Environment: real
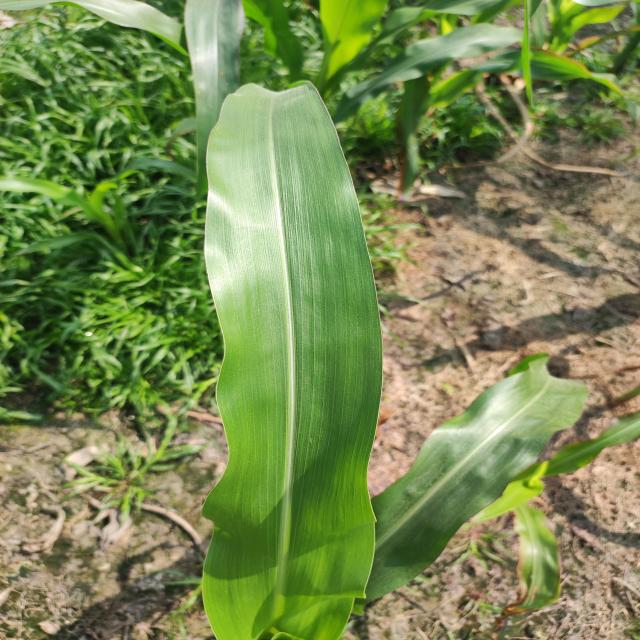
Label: healthy